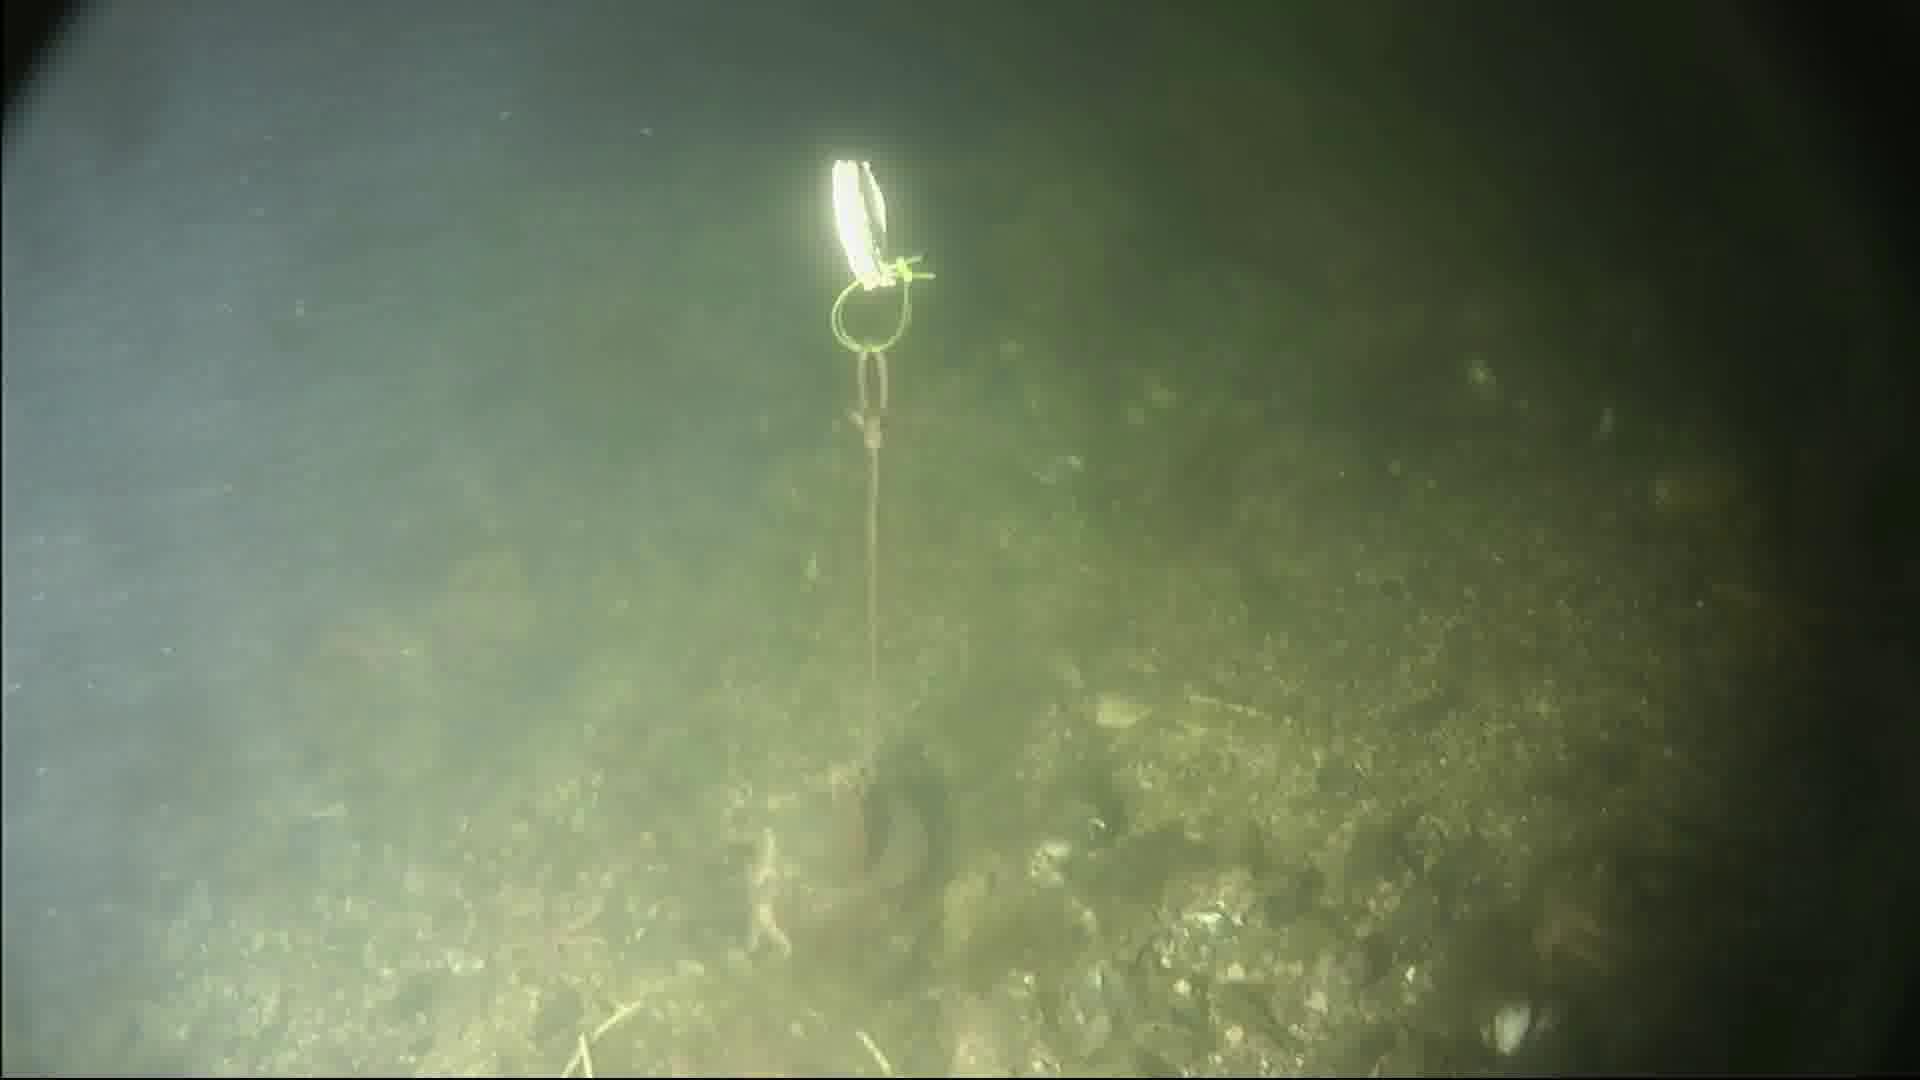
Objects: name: shrimp
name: starfish